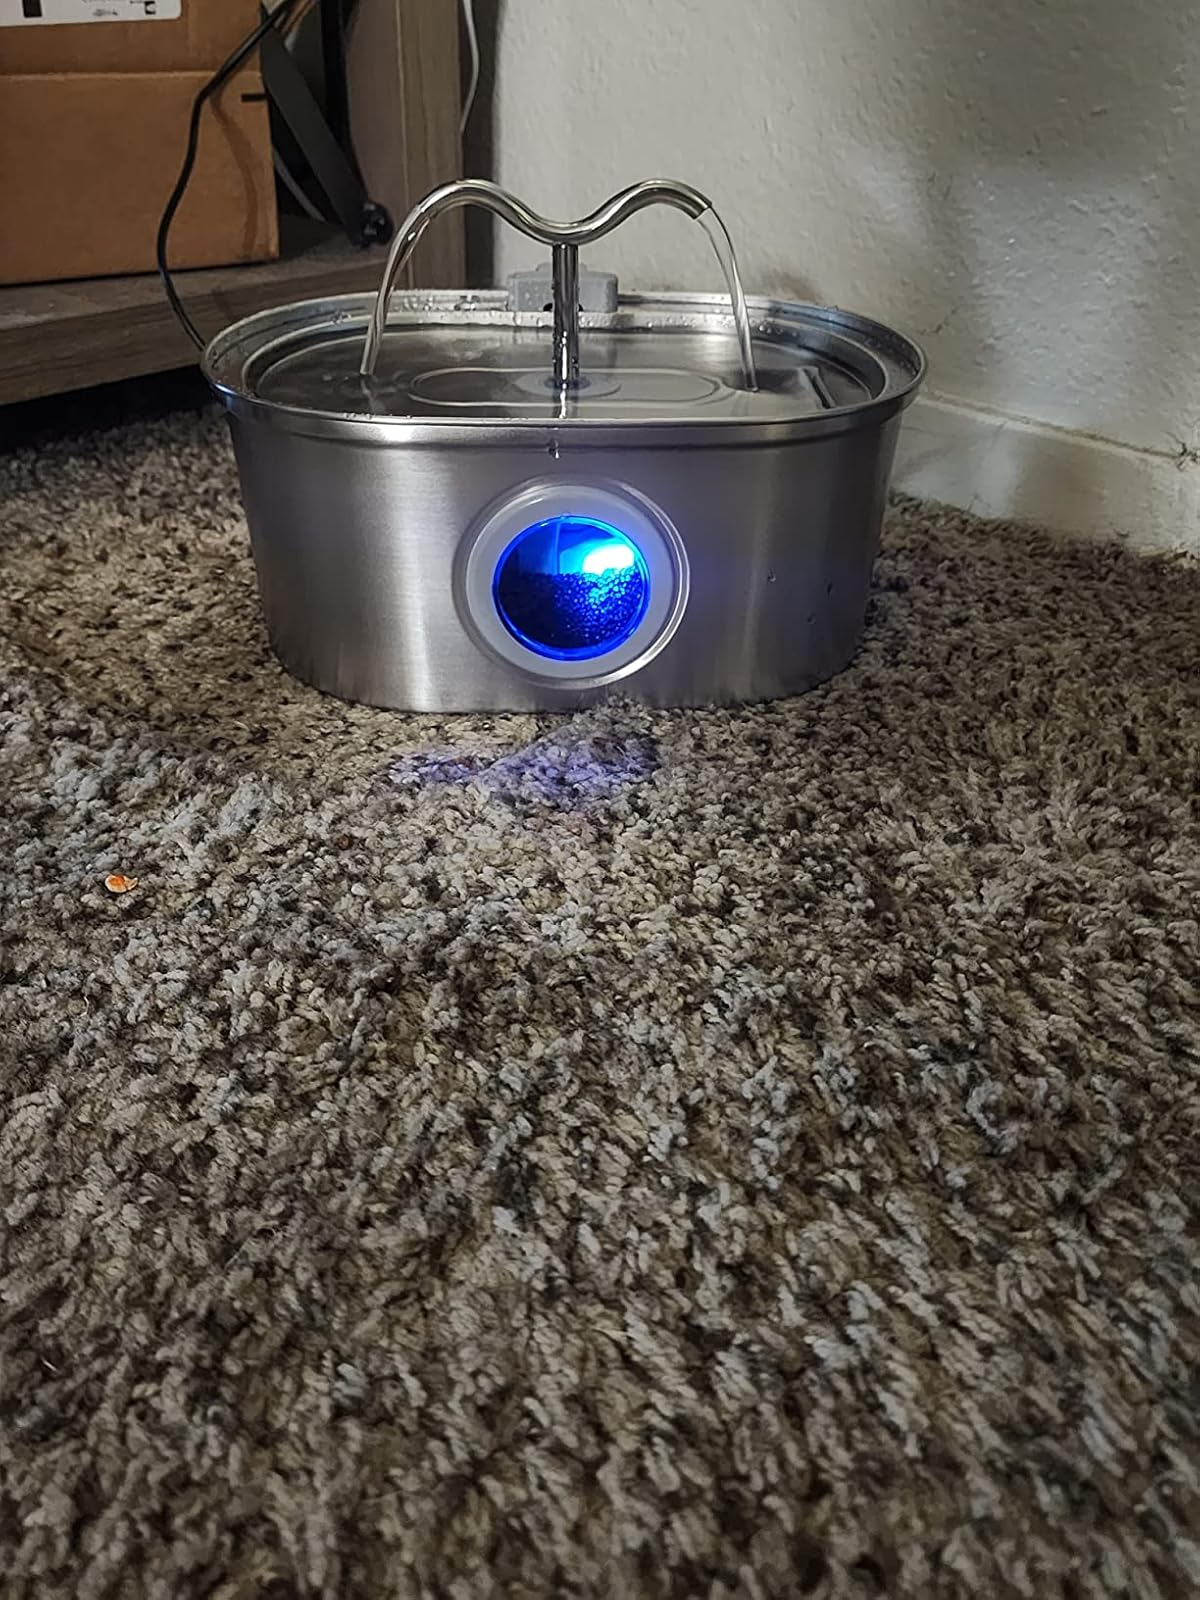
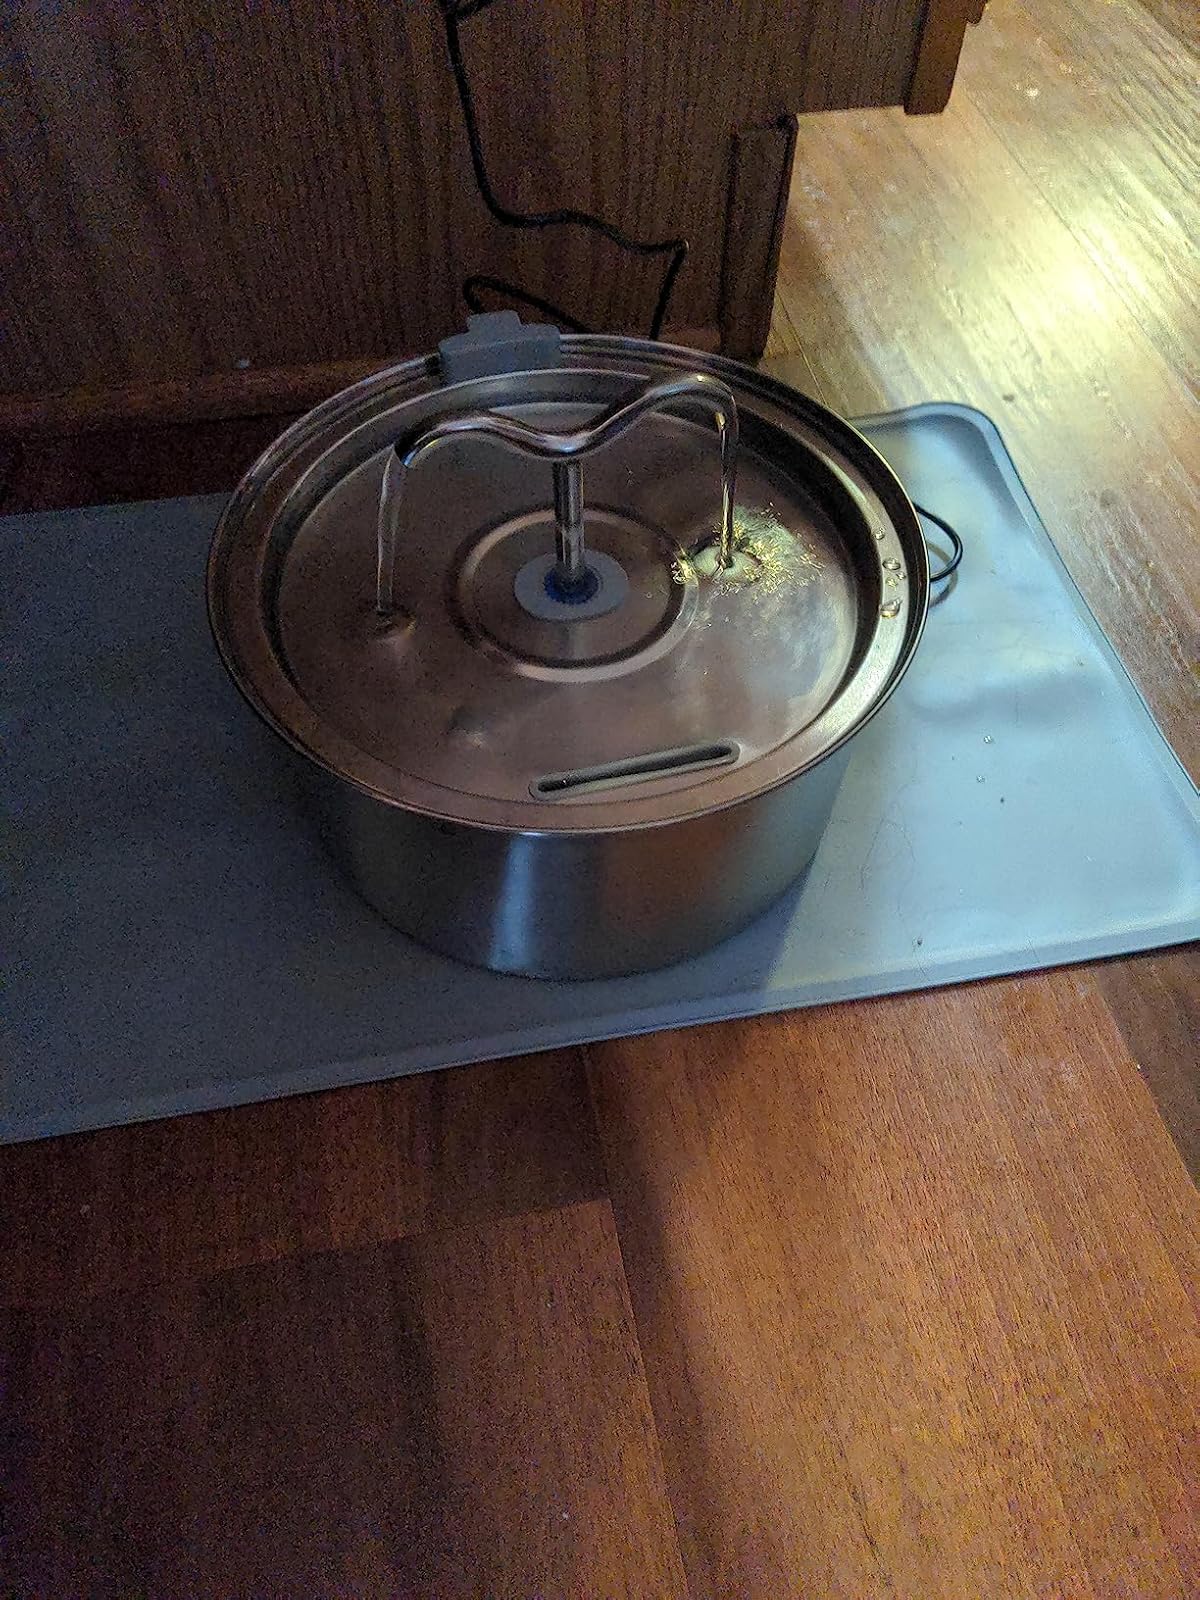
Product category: items_bowl
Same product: no